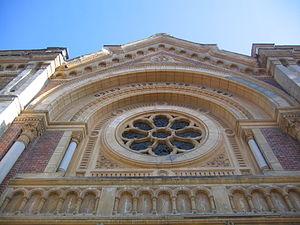
La Synagogue de Fabric est une synagogue de la rue Coloniei dans le quartier Fabric, à Timișoara. Elle est construite entre 1895 et 1899, à l'époque où Timișoara faisait partie de l'Autriche-Hongrie. Il s'agit d'un des plus grands édifices de la ville.